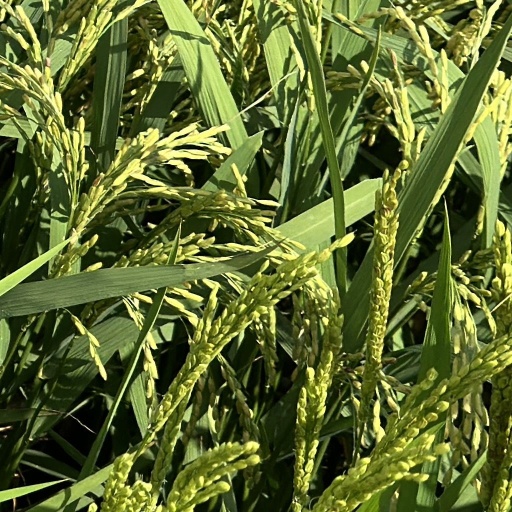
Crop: rice